Geely Icon

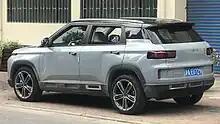
Geely Icon rear

The car was previewed as the ICON SUV Concept at the 2018 Beijing Auto Show. The car was designed in Geely Design's studio in Shanghai under the lead of the centre's design chief, Guy Burgoyne. The Icon was launched through an online streaming platform at the height of COVID-19 pandemic in China. As a response, the car was released with an 'Intelligent Air Purification System' that was claimed as N95 certified. The feature was claimed to work in tandem with the Icon's air conditioner to isolate and eliminate harmful elements in the cabin air including bacteria and viruses.